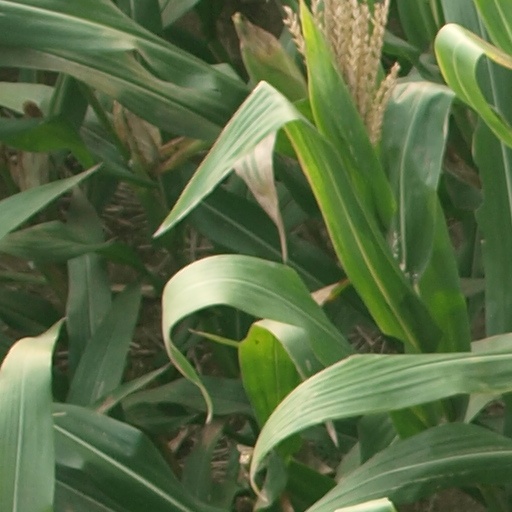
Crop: maize; corn